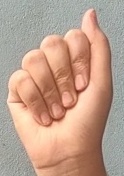
ASL sign: A